Trustom Pond

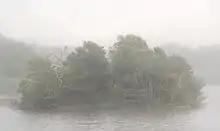
Island in Trustom Pond with ospreys perched on a foggy morning

Trustom Pond is a closed lagoon in South Kingstown, Washington County, Rhode Island, United States. It is one of nine coastal lagoons (referred to as "salt ponds" by locals) in southern Rhode Island. It has a surface area of , and is the only undeveloped salt pond in the state. The pond averages deep, and has a salinity level of 5 parts per thousand. It is non-tidal, except when breached by storms. The water directly receives about of precipitation per year, with an estimated in daily groundwater flow. No streams flow into the pond, though a nearby stream "captures water that otherwise would have flowed to Trustom Pond".